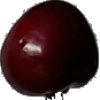
Label: cherry